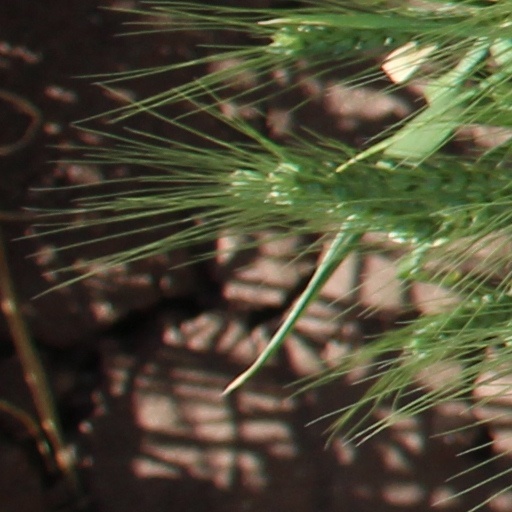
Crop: wheat